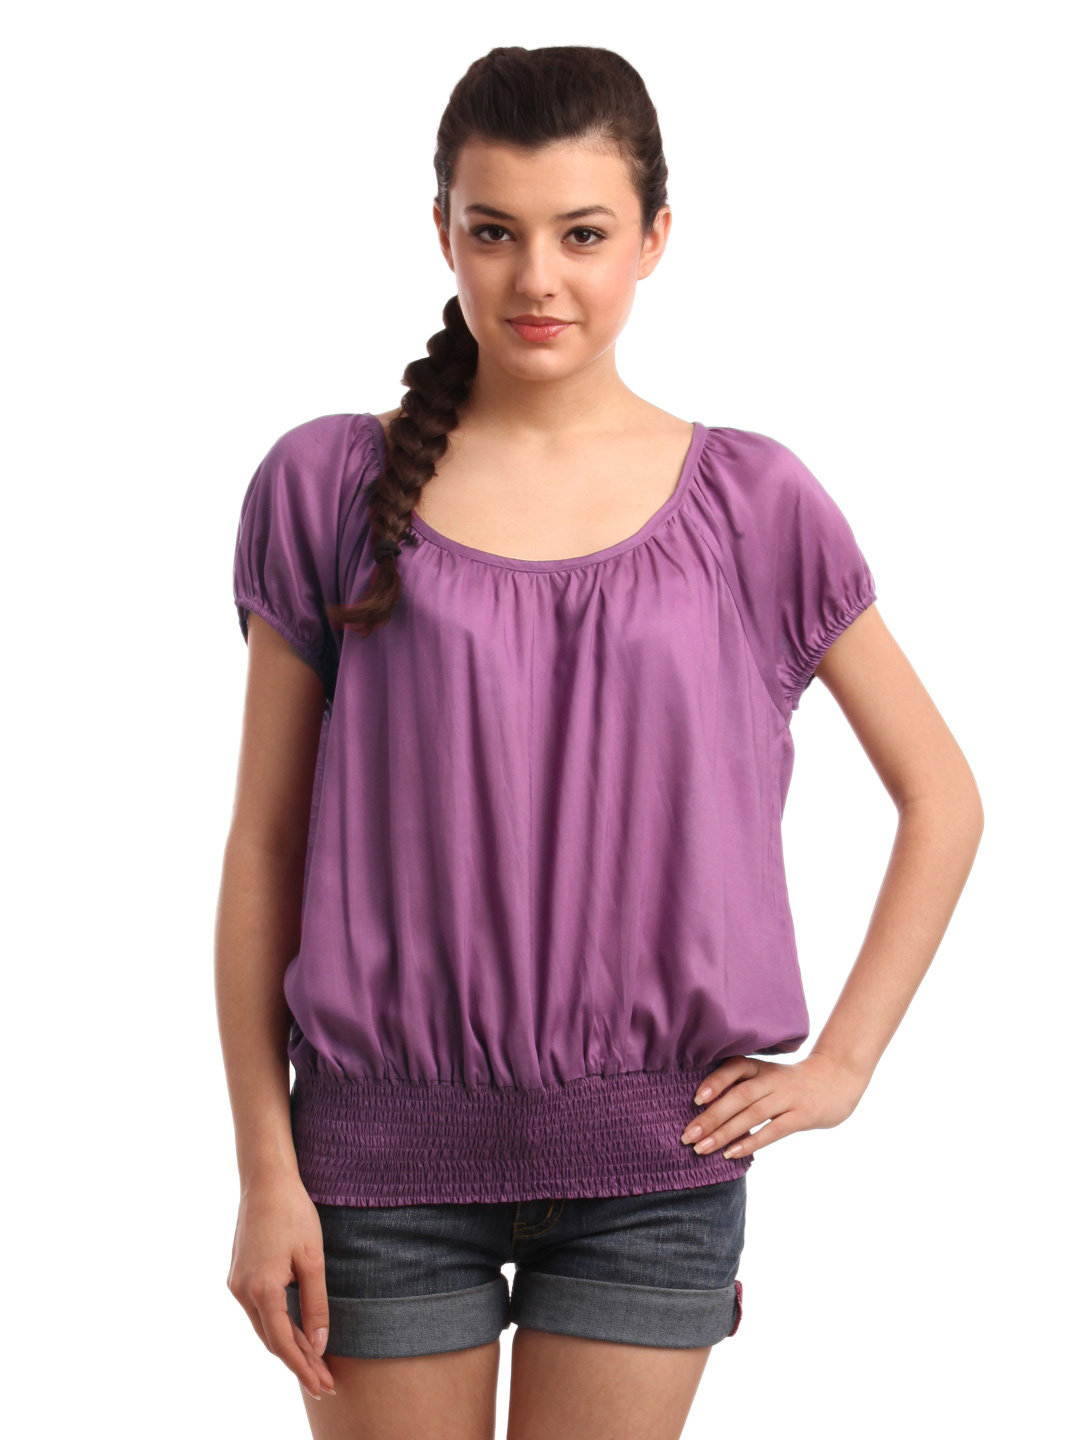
ONLY Women Purple Top
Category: Apparel / Topwear / Tops
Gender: Women
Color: Purple
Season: Summer 2012
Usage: Casual